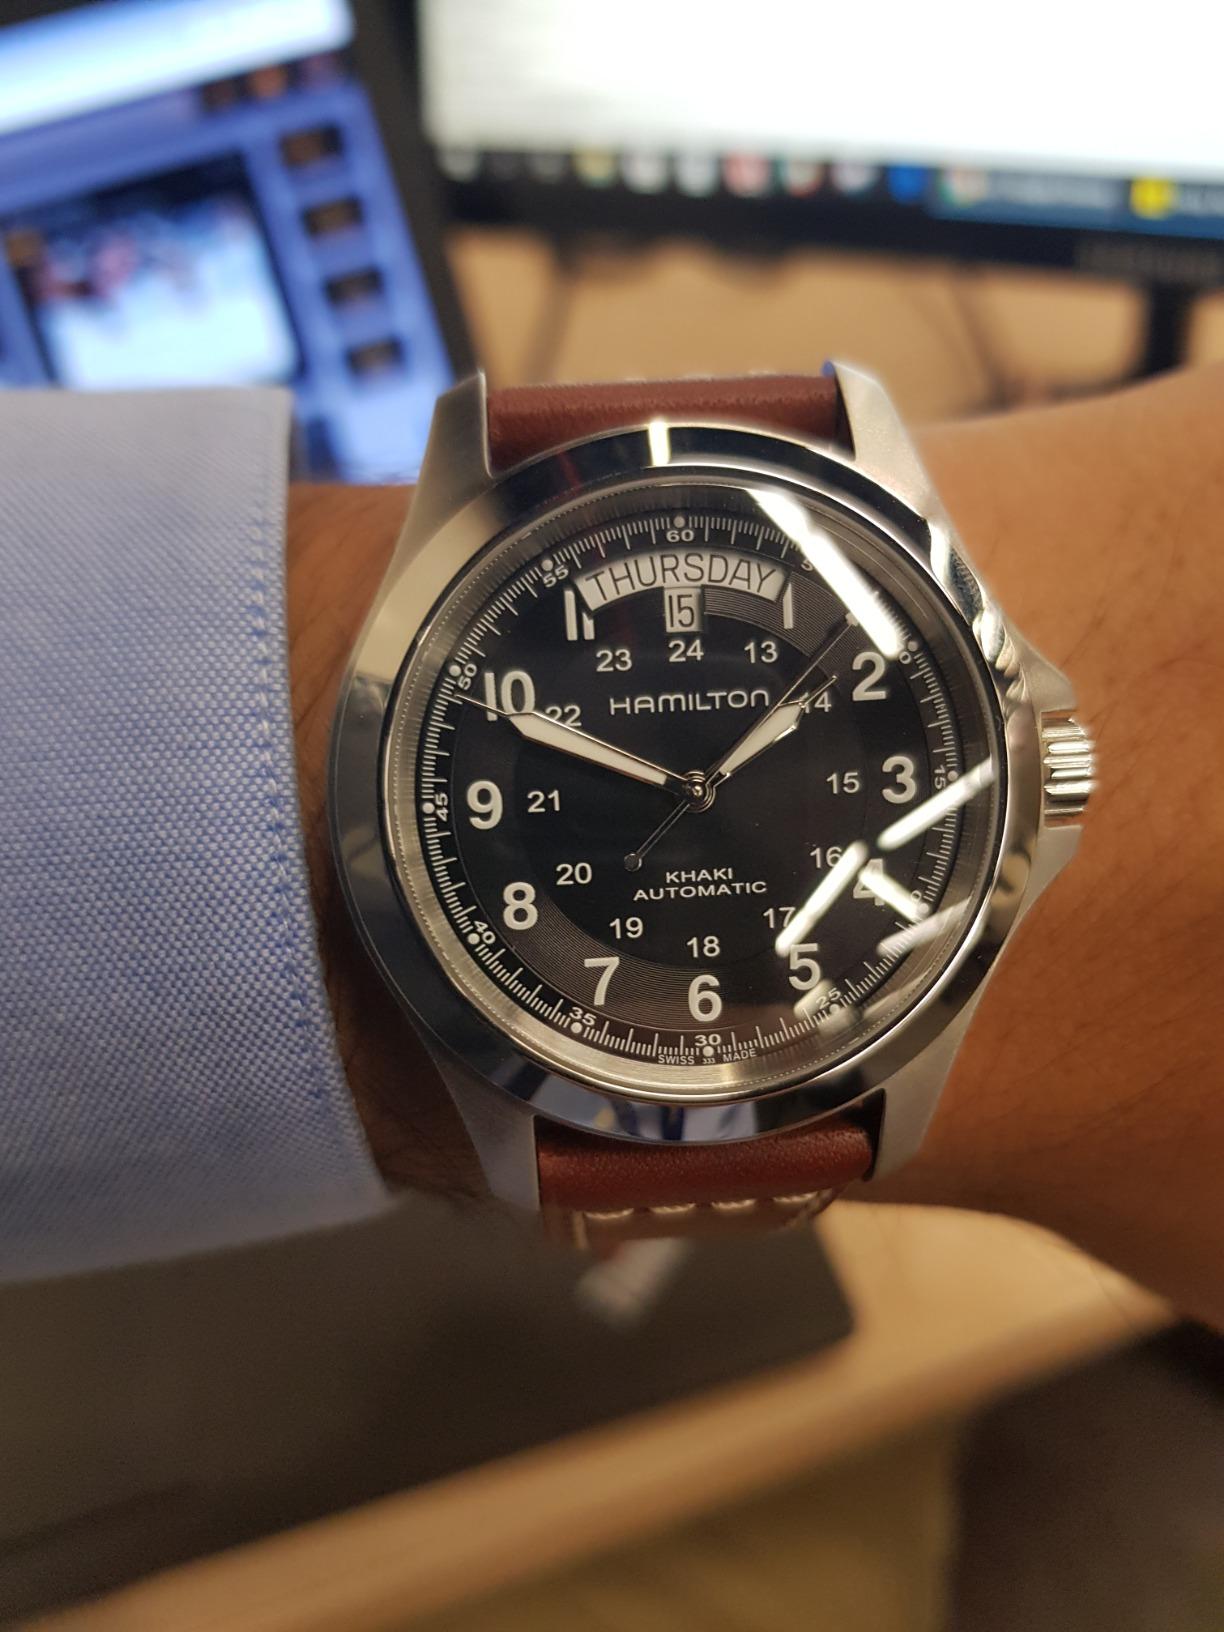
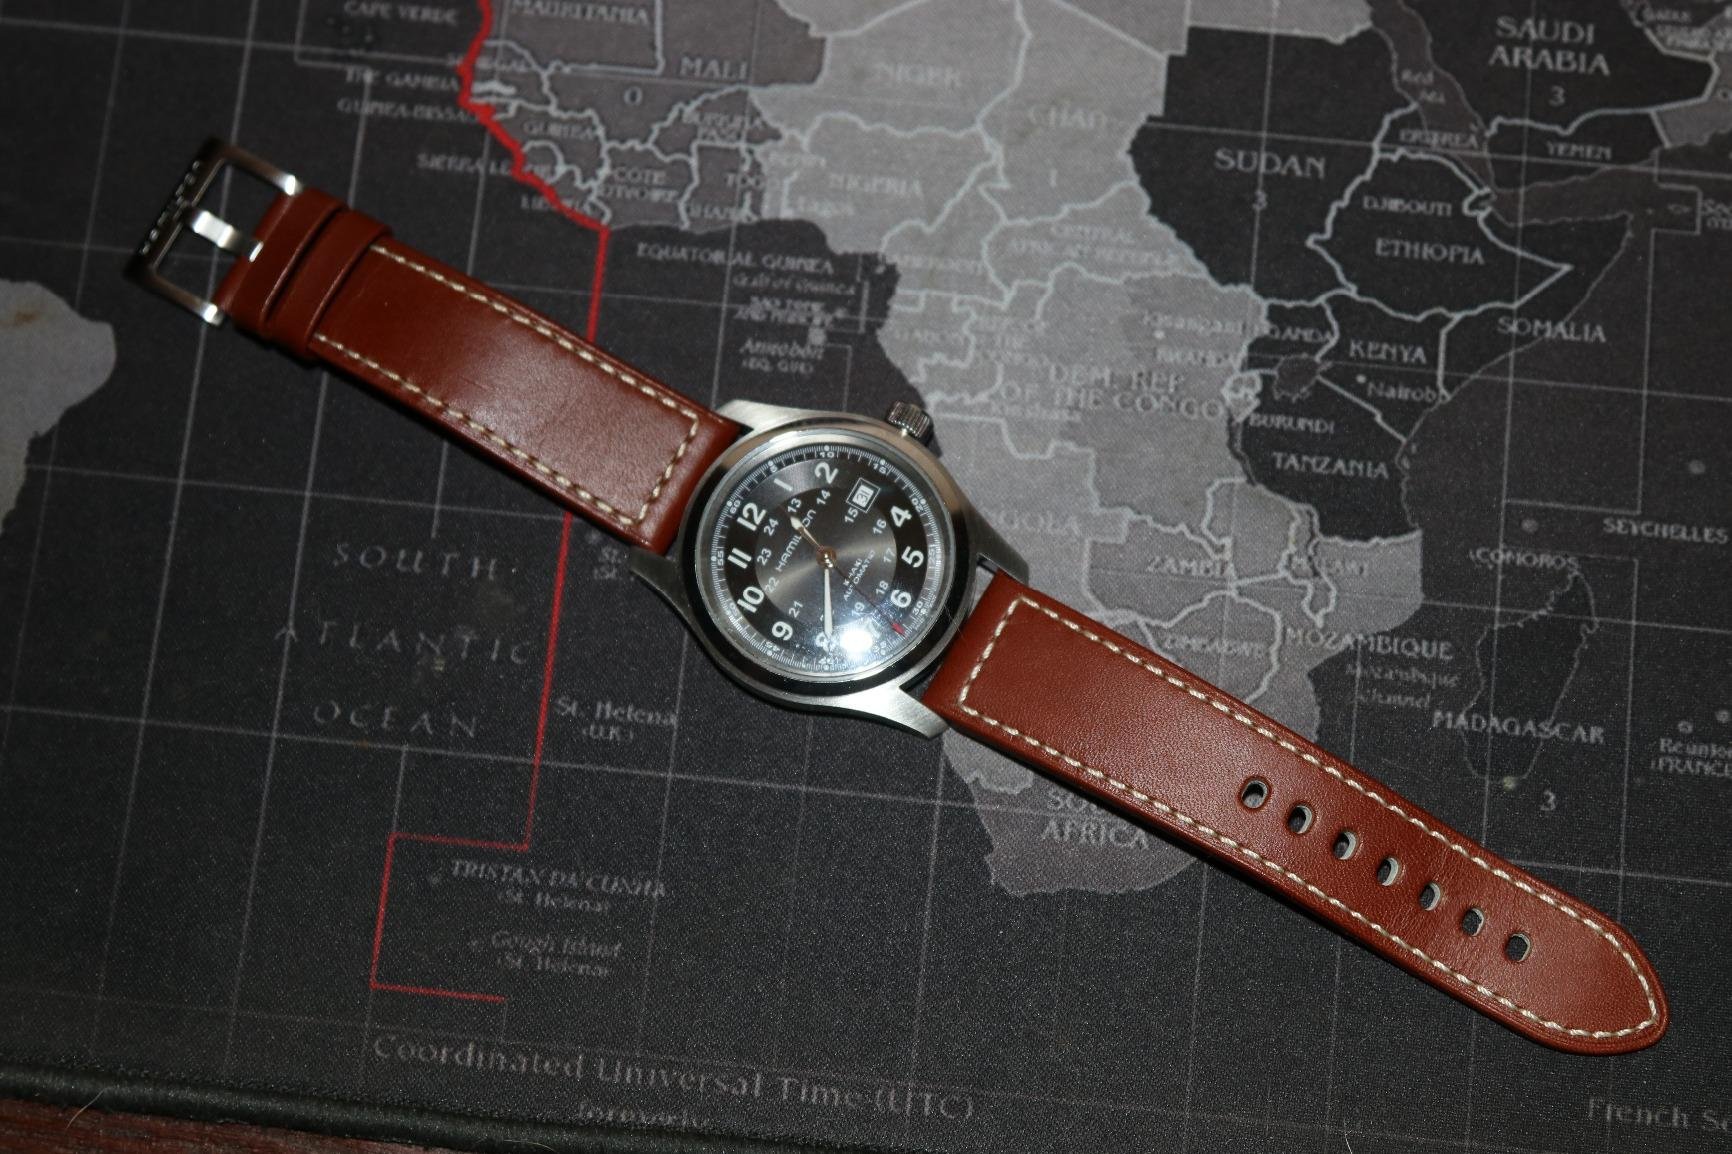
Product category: accessories_watch
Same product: no